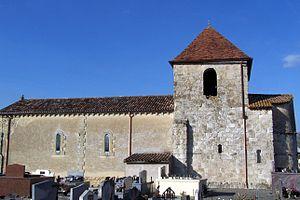
Église de Saint-Romain-de-Vignagne à Sauveterre-de-Guyenne (Gironde, France)
Cet article recense les monuments historiques de l'arrondissement de Langon, dans le département de la Gironde, en France.
Sauveterre-de-Guyenne est une commune du Sud-Ouest de la France, située dans le département de la Gironde, en région Nouvelle-Aquitaine.
L'église de Saint-Romain-de-Vignague est une église catholique située sur la commune de Sauveterre-de-Guyenne, dans le département de la Gironde, en France.